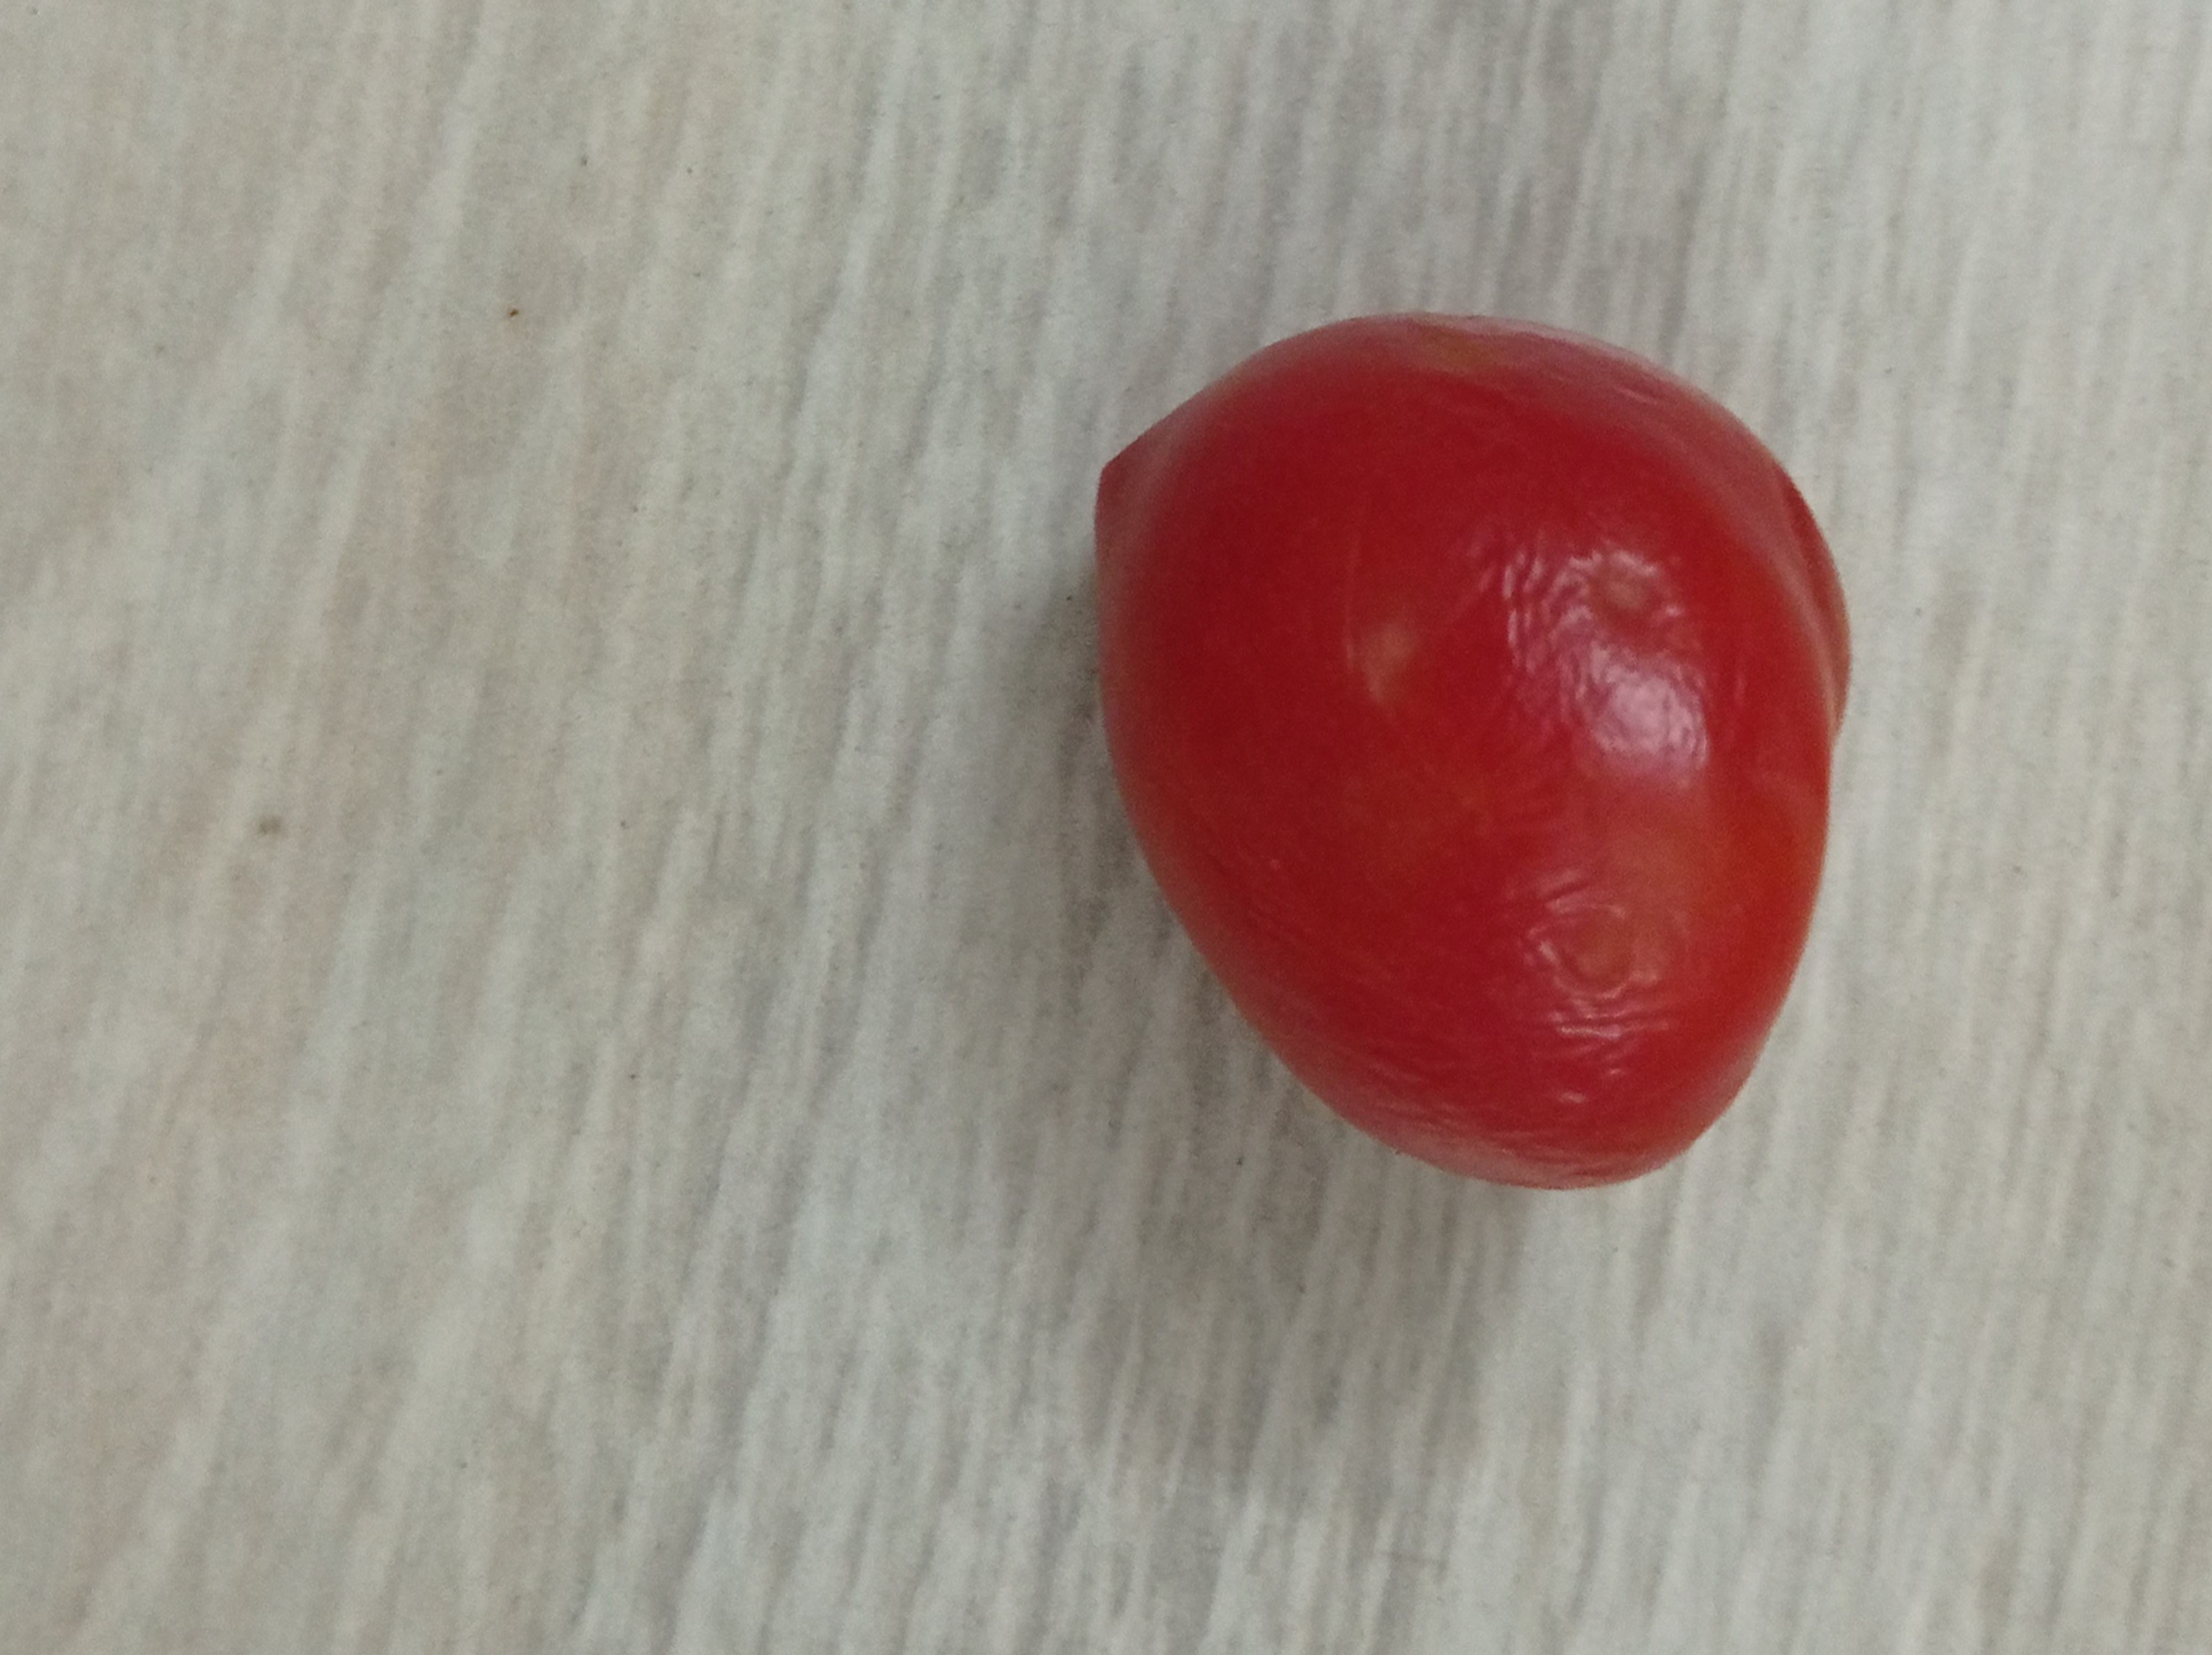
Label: Fresh